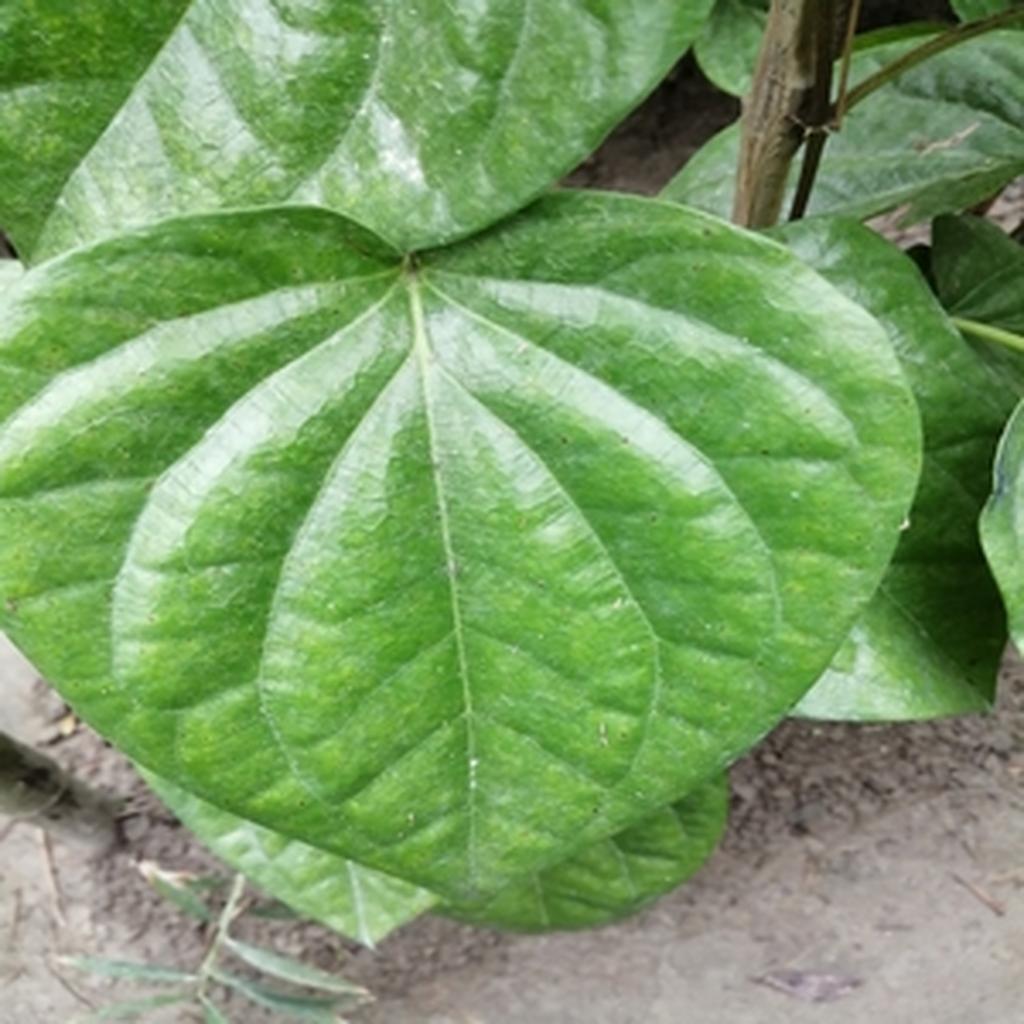
Label: Healthy_Leaf